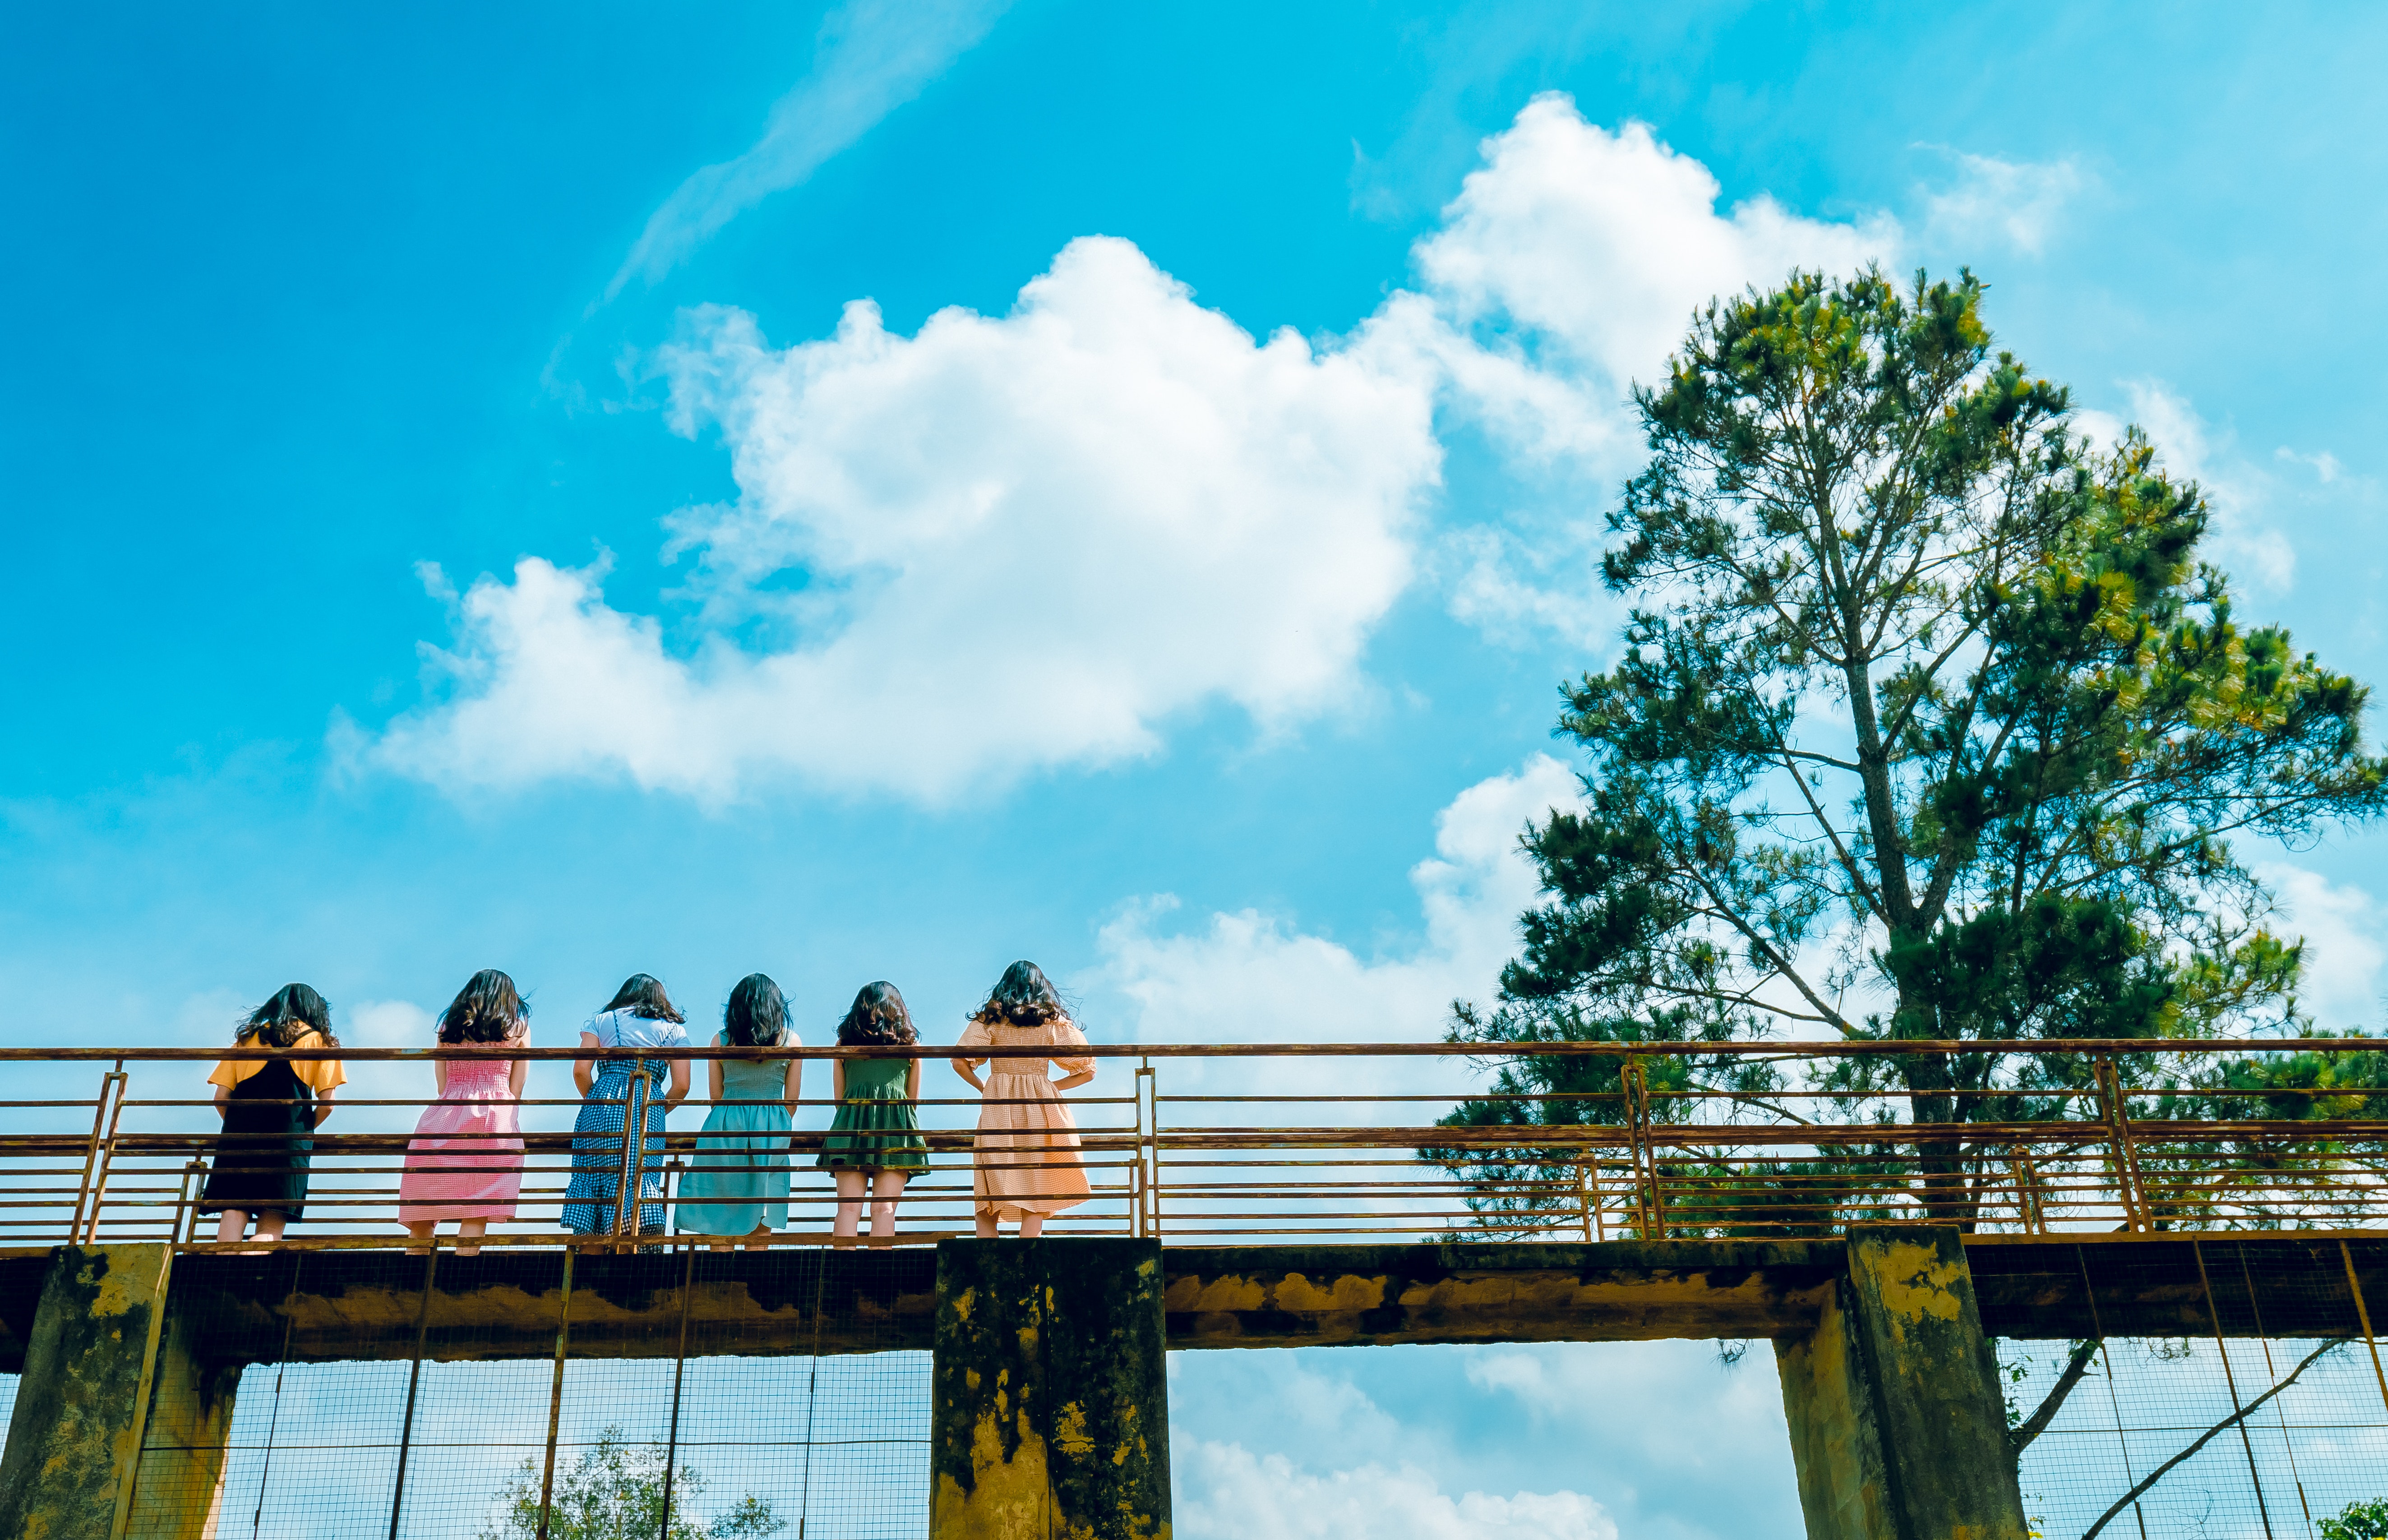
sky, water, nature, cloud, blue, tree, reflection, daytime, bridge, river, leisure, woody plant, tourism, lake, landscape, vacation, plant, meteorological phenomenon, cumulus, nonbuilding structure, reservoir, walkway, city, bay